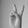
ASL letter: V